Hull and Doncaster Branch

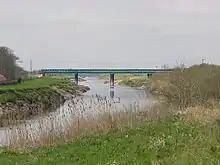
(original) Bridge over the Dutch River (2007)

The line opened 30 July 1869. The line replaced the former route into Hull from the south along the Normanton-York branch (former York and North Midland Railway) via Milford junction onto the Leeds and Selby Line. The original L&YR station in Goole became defunct with trains diverted into the new station.